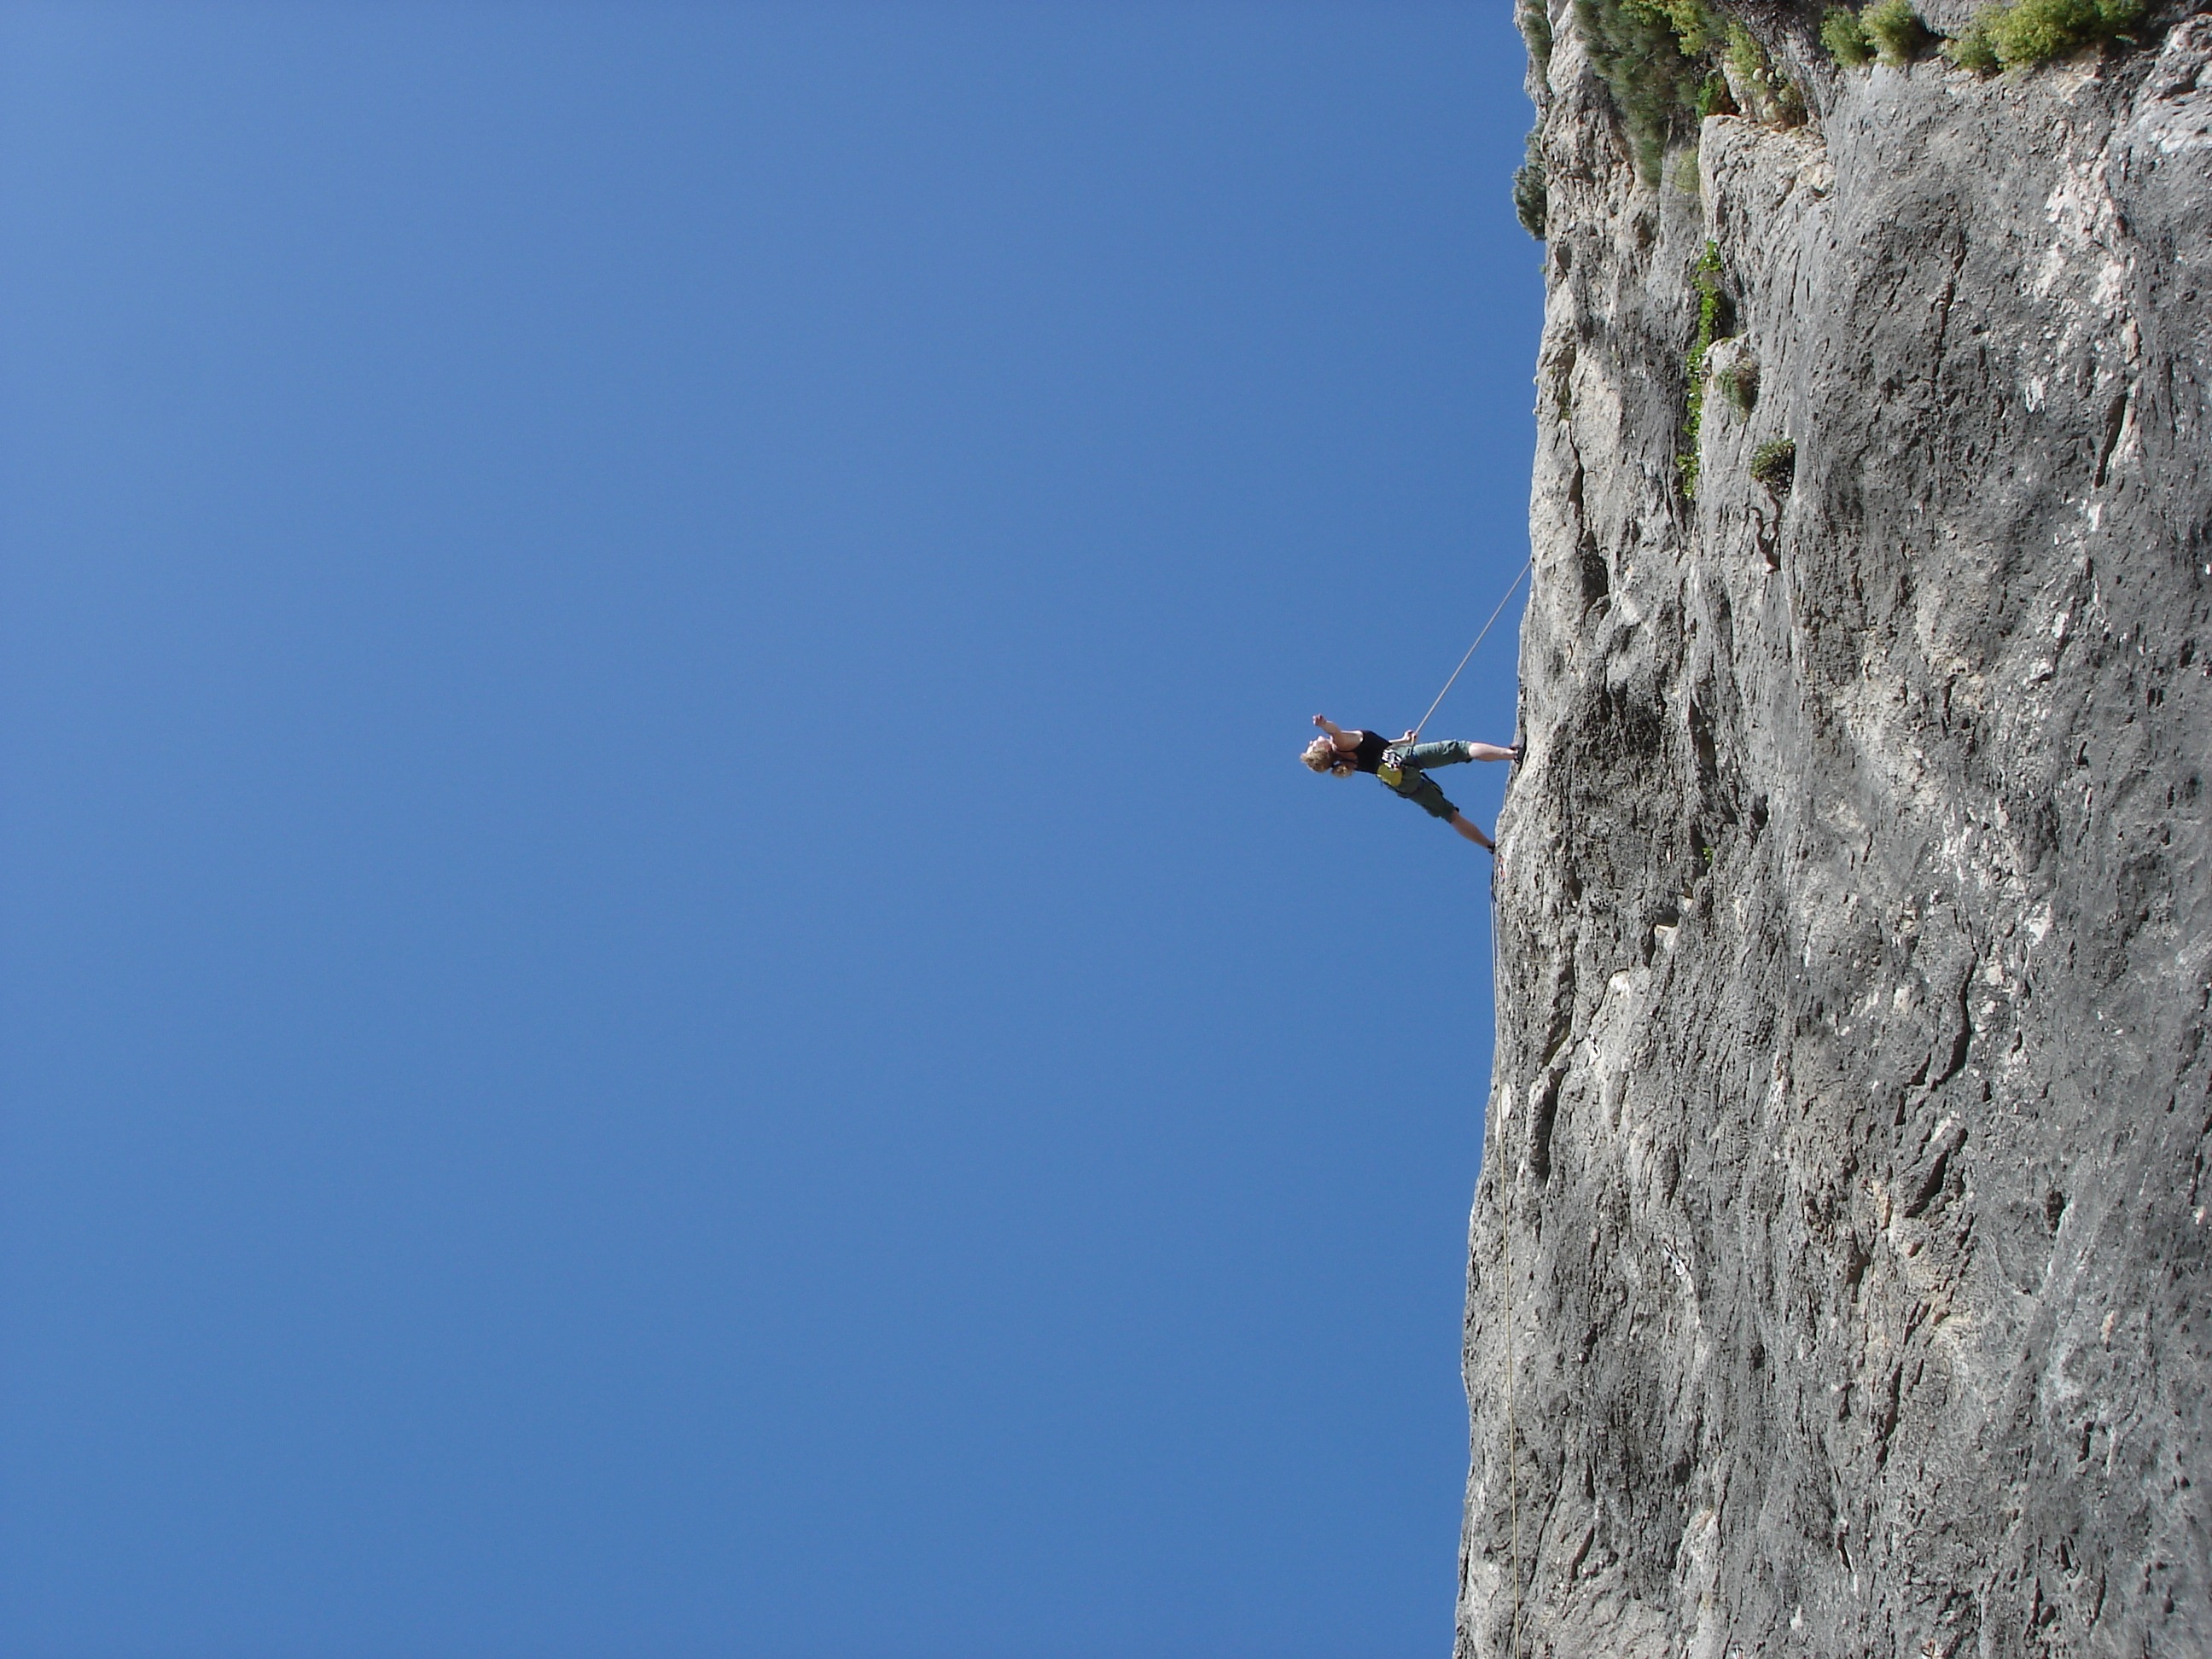
rock, bird, rope, sky, sport, adventure, wall, blue, climber, steep, freedom, extreme sport, leisure, climb, mountaineering, mallorca, risk, feeling, backup, bergsport, rope up, climbing equipment, climbing rope, sport climbing, free climb, creveta la